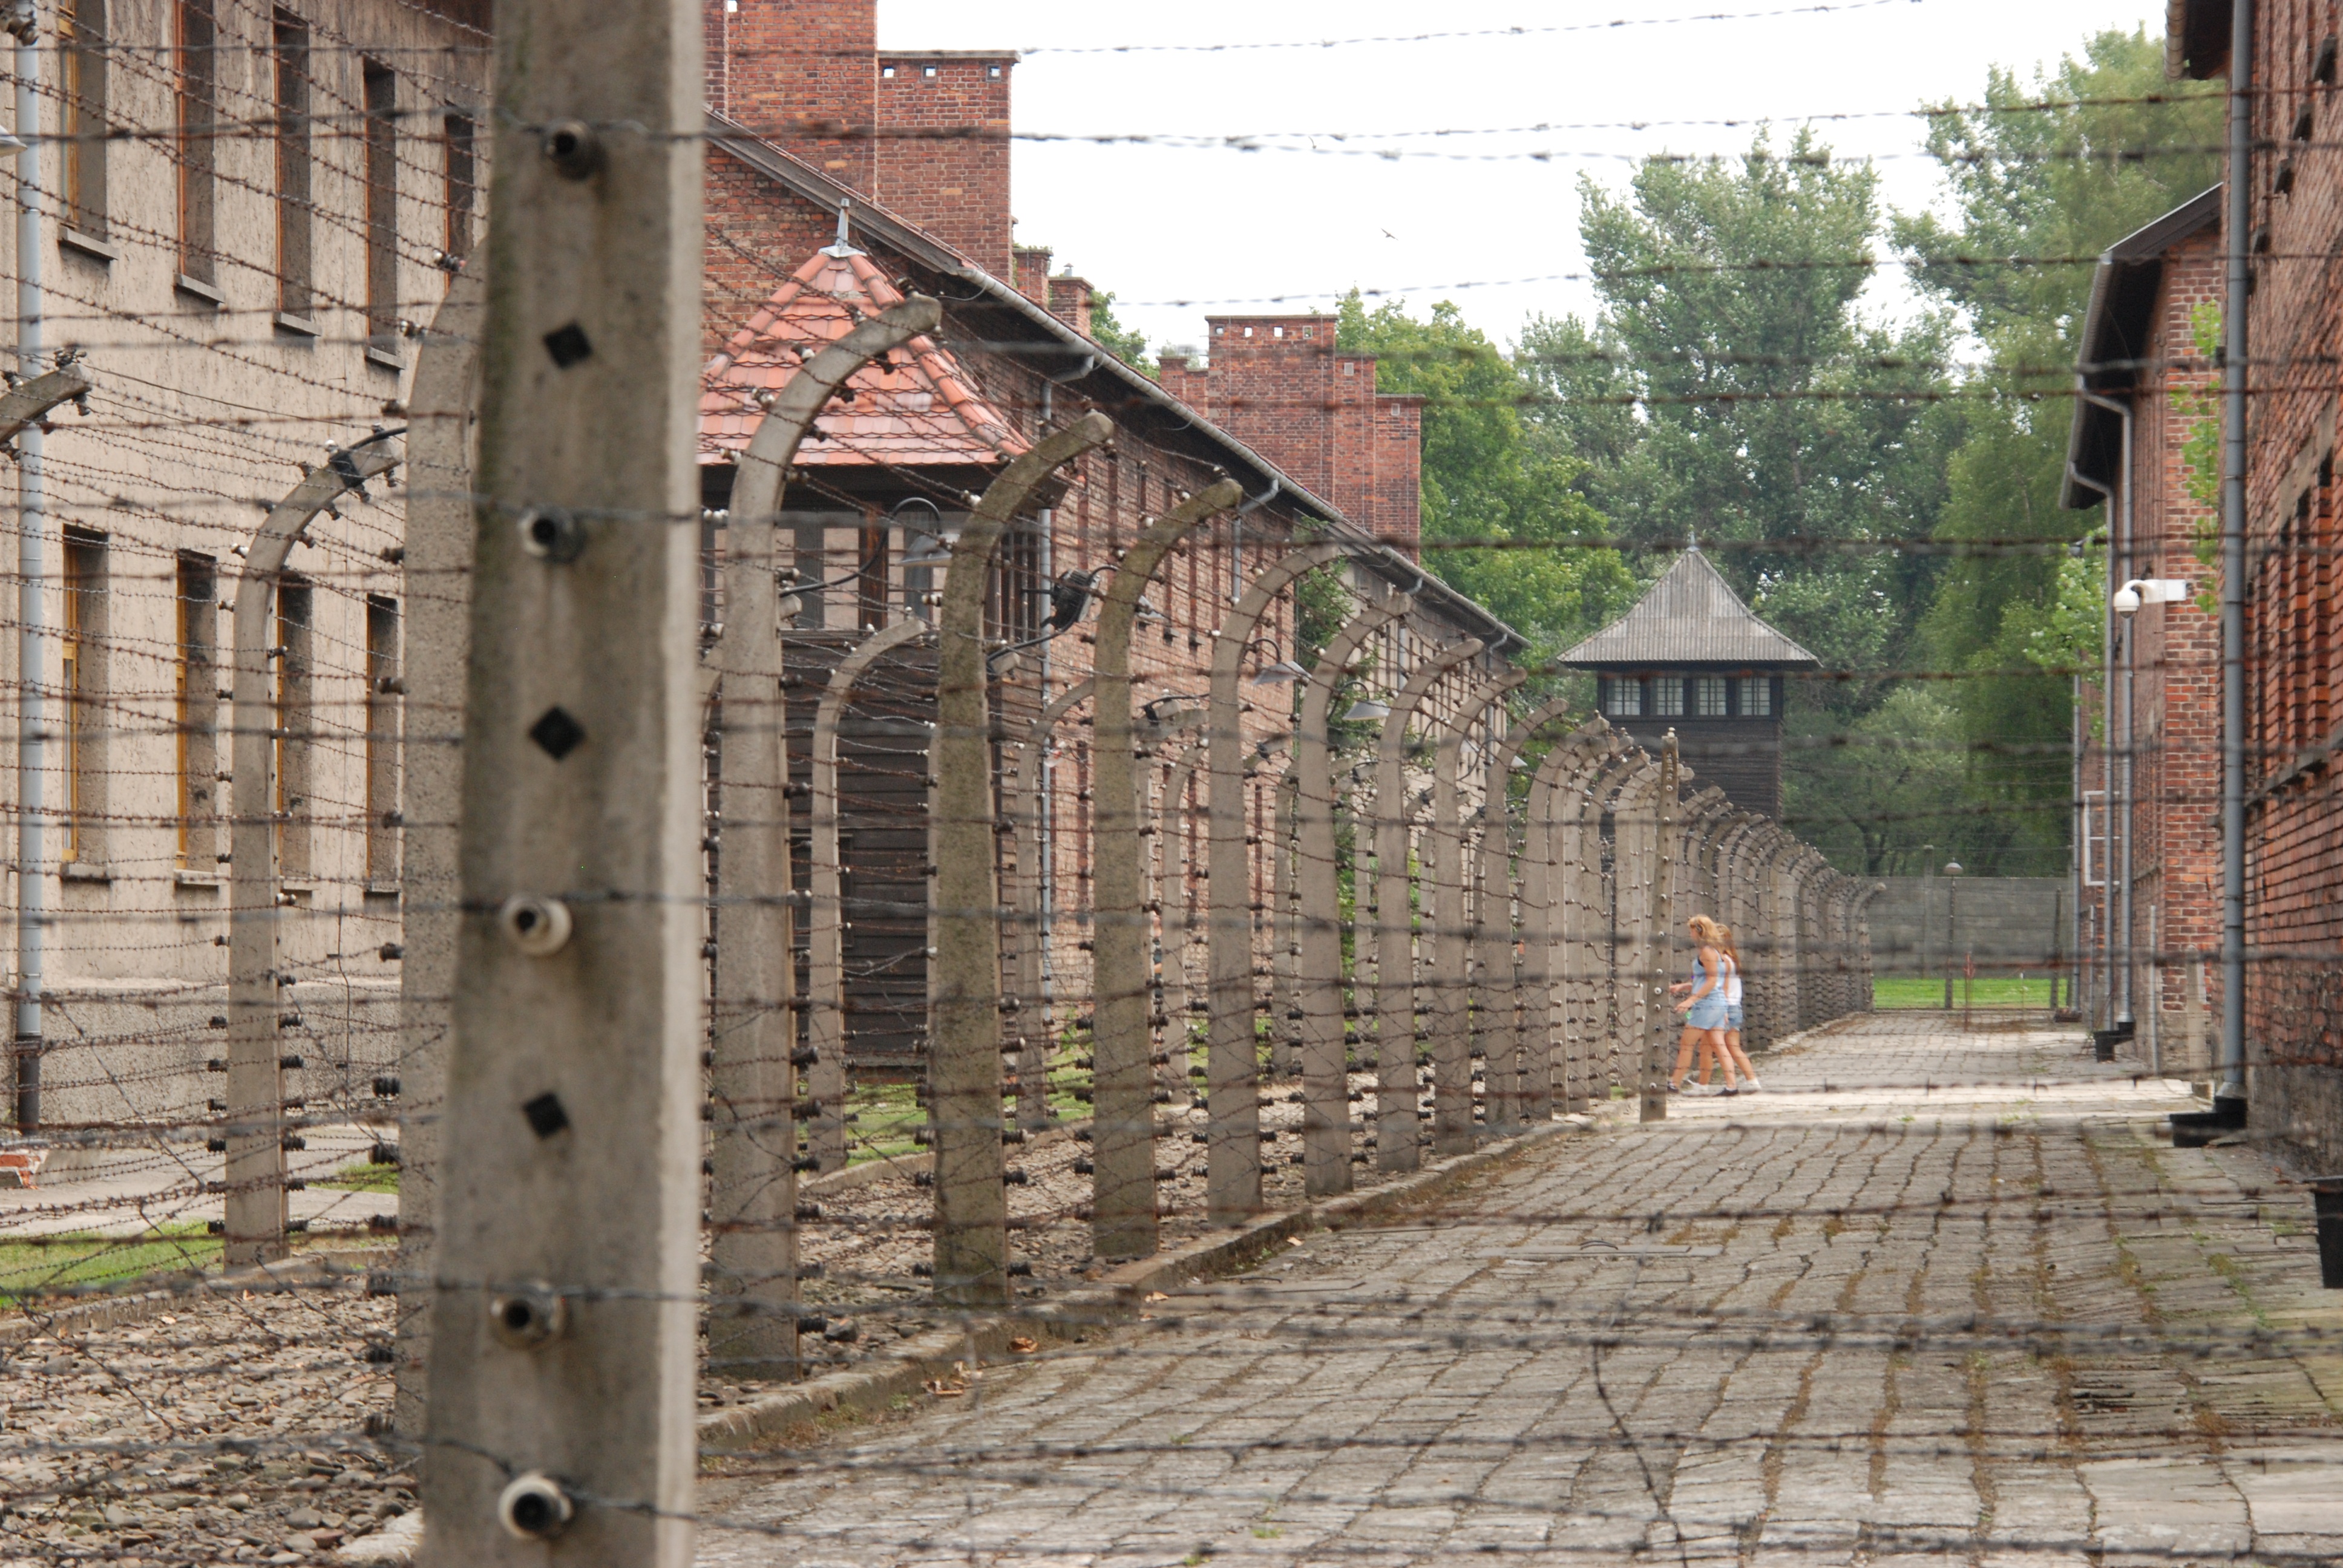
fence, barbed wire, wall, property, gate, war, poland, commemorate, caught, destruction, cell, watchtower, cellblock, auschwitz, second world war, concentration camp, prosecution, outdoor structure